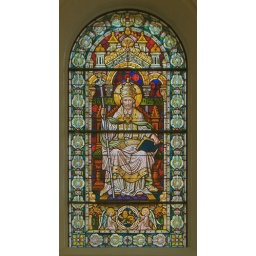
Saint Meinrad Archabbey, in Saint Meinrad, Indiana, USA - stained glass window of Saint Pope Leo the Great